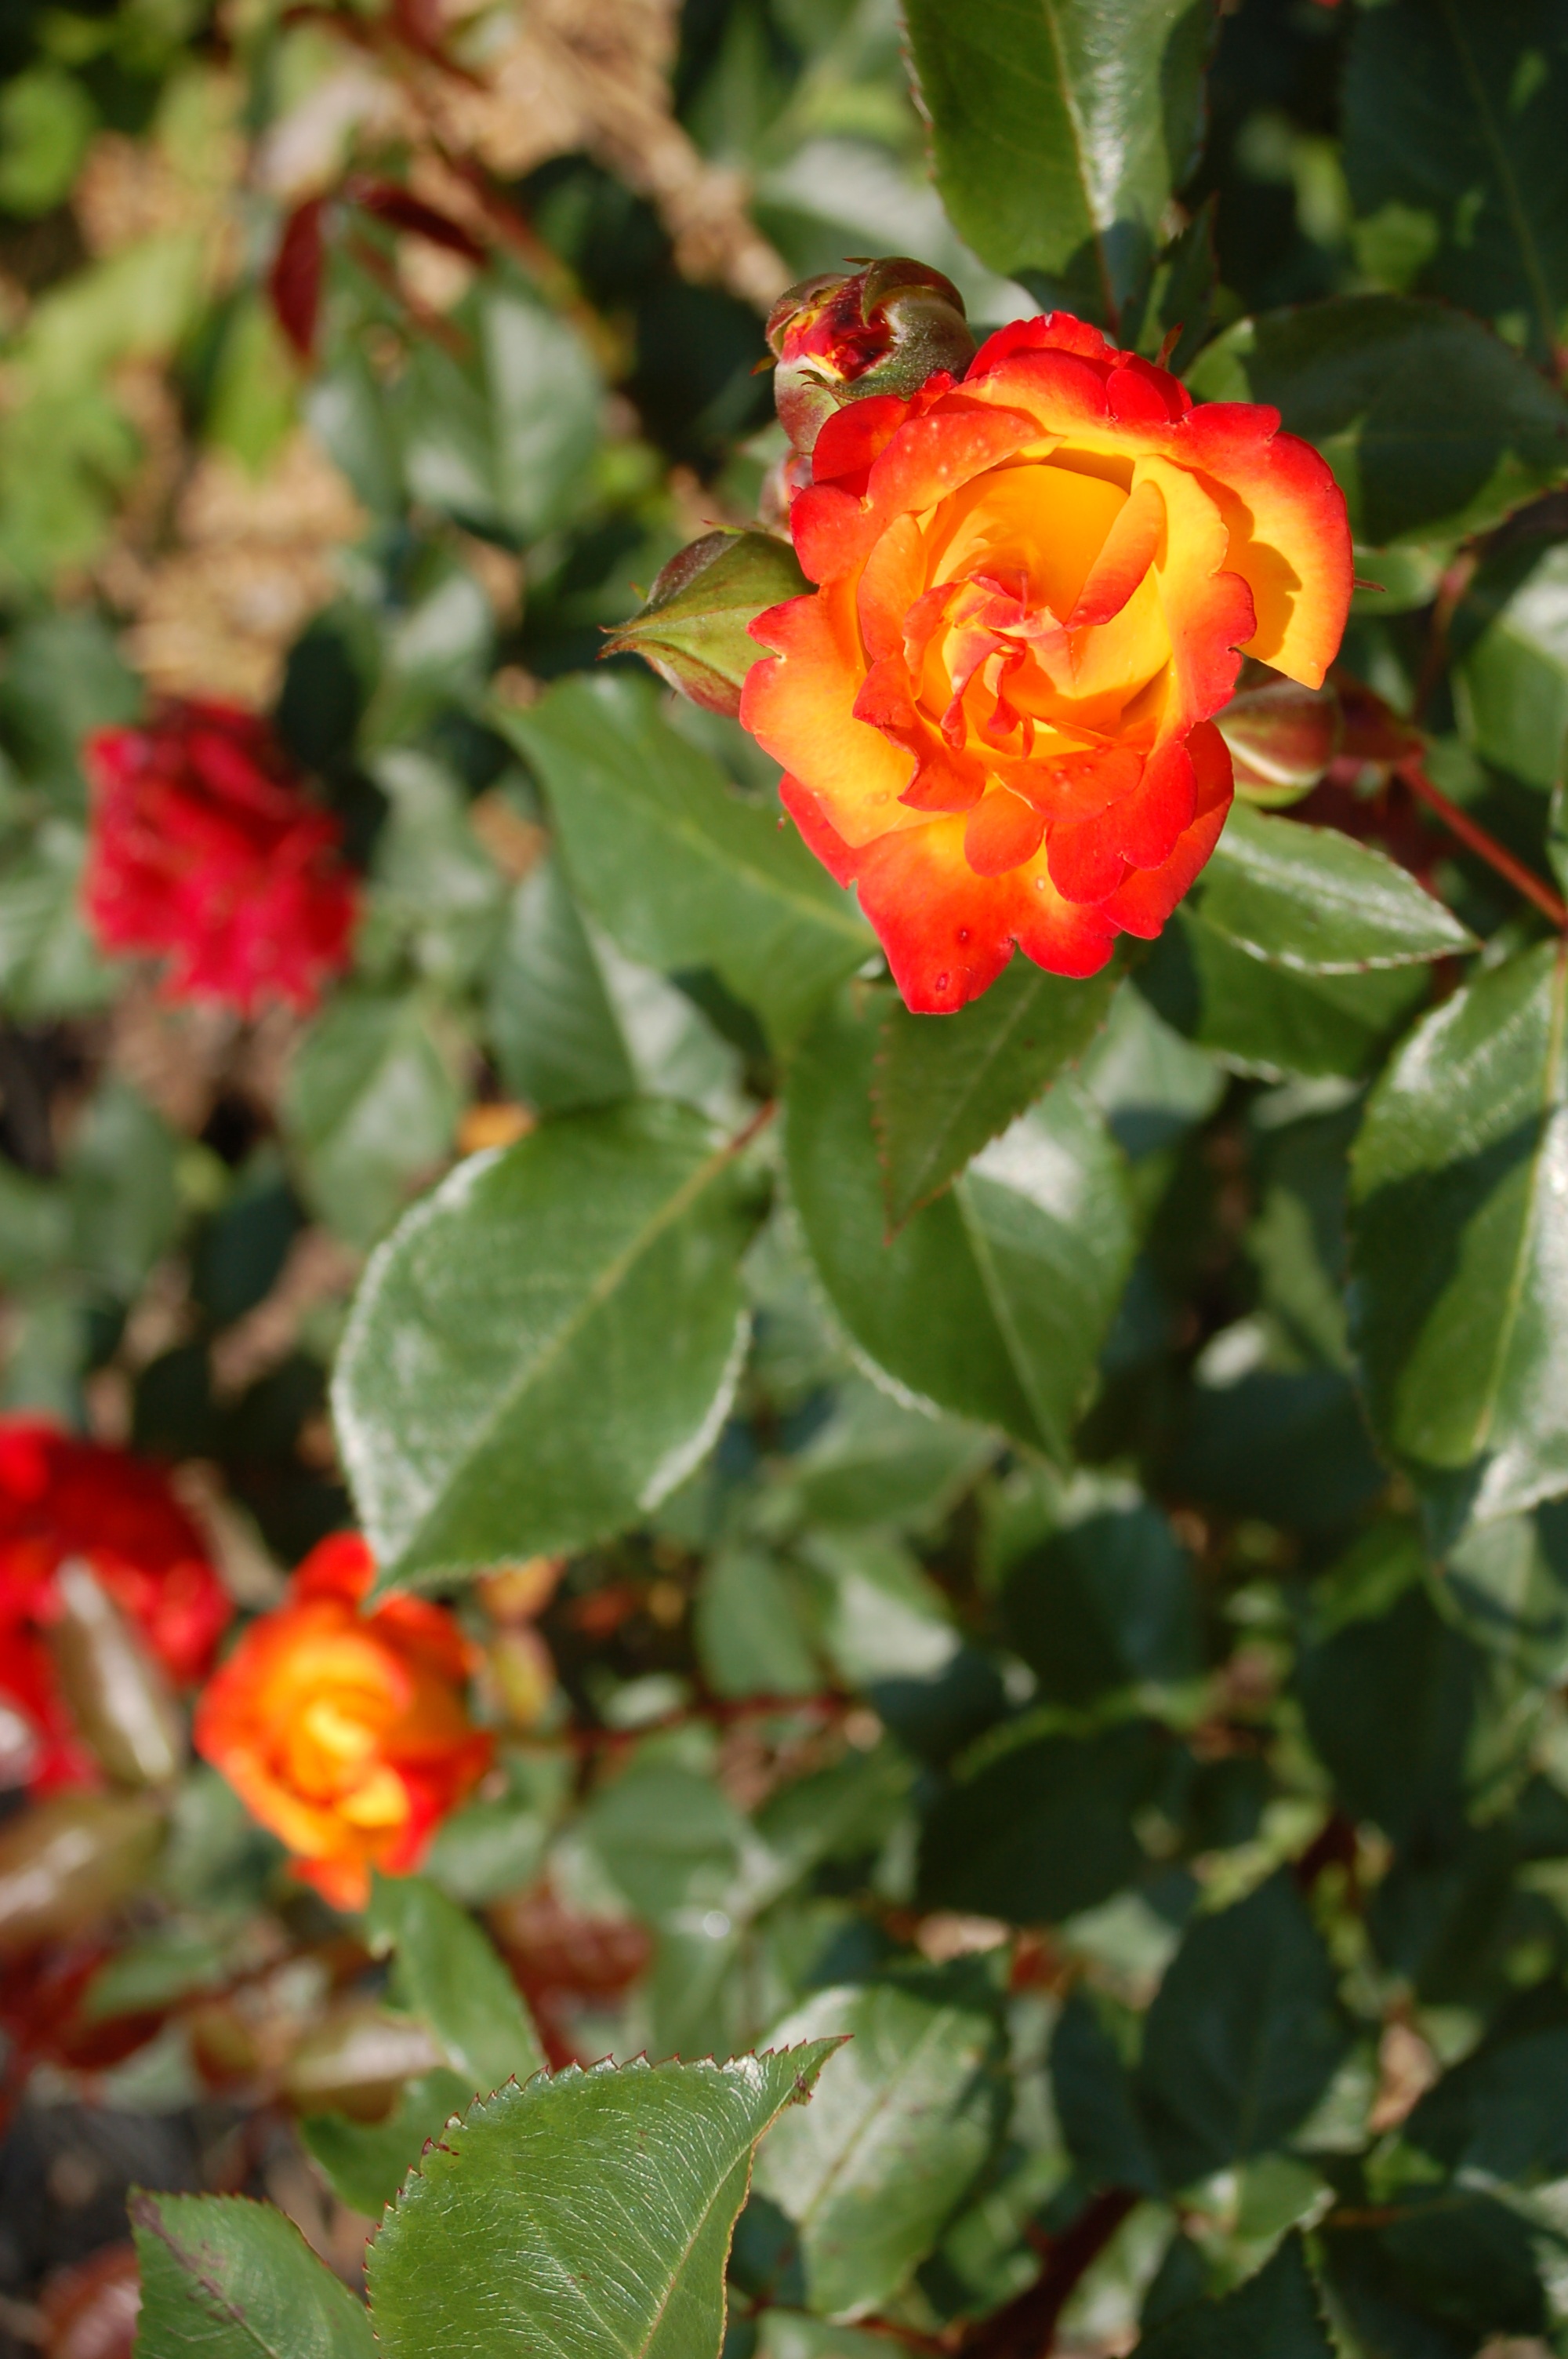
plant, leaf, flower, rose, botany, flora, roses, shrub, floribunda, rose garden, rose flower, flowering plant, garden roses, rose family, land plant